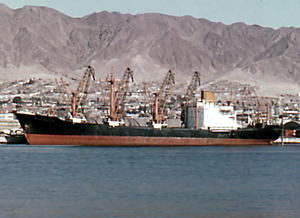
Les transports au Chili se font essentiellement par la route.